Amherst Telephone Company

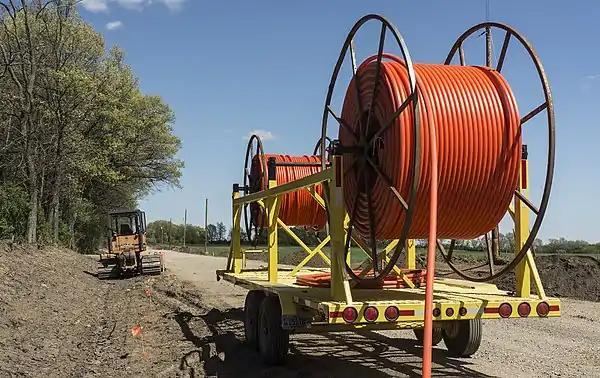

Amherst Communications has made improvements to their network. They have buried their lines for less storm damage and more reliability. They have grown from party lines to private service, analog service to digital service and upgraded from copper wire to fiber-optic cable.